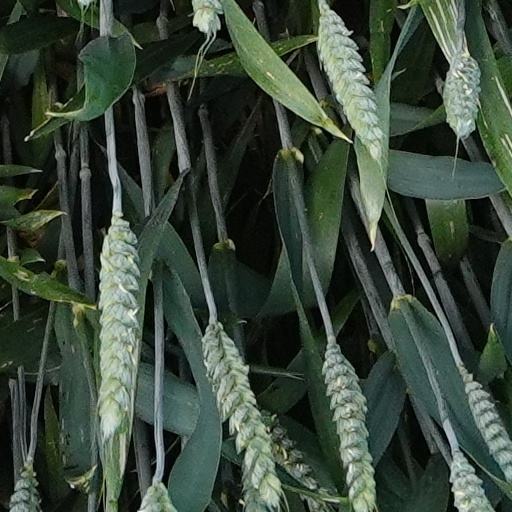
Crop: wheat